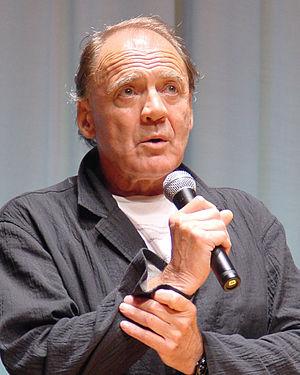
Bruno Ganz est un comédien de théâtre et un acteur de cinéma et de télévision suisse, né le 22 mars 1941 à Zurich et mort le 16 février 2019 dans la localité d'Au, commune de Wädenswil, en Suisse.
21 janvier : Prix théâtre Adami 2018 : Côme de Bellescize et la compagnie Théâtre du Fracas